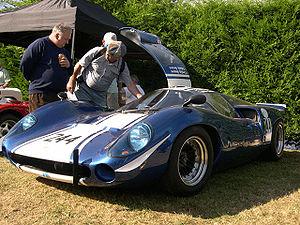
La Lola T70 est une voiture de course développée par le constructeur britannique Lola Cars à partir de 1965 pour des courses d'endurance américaines.